Poetry reading

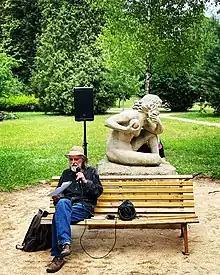
Marian Palla reading his poetry at a festival in Luhačovice, Czechia

"The hearing knowledge we bring to a line if poetry is a knowledge of patterns of speech we have known since we were infants." Every speaker intuitively course through manipulations of sounds, almost as if we sing to each other all day. Even after three millennia of writing, poetry retains its appeal to the ear, the silent reading eye thereof, thereafter, hears what it is seeing. Sound that was imagined through the eye gradually gave body to poems in performance.